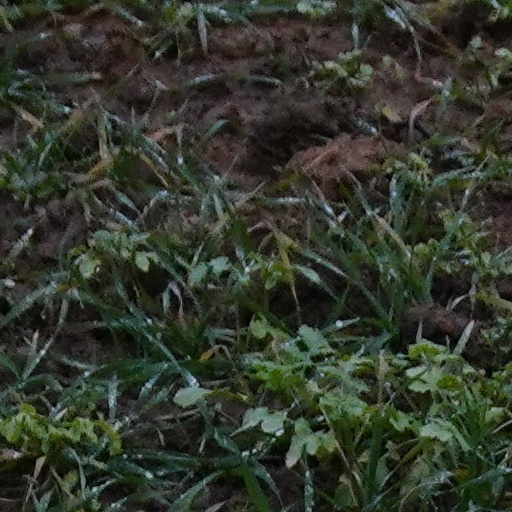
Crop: wheat